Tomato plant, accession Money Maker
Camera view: vertical (180 deg); turntable rotation: 270 degrees
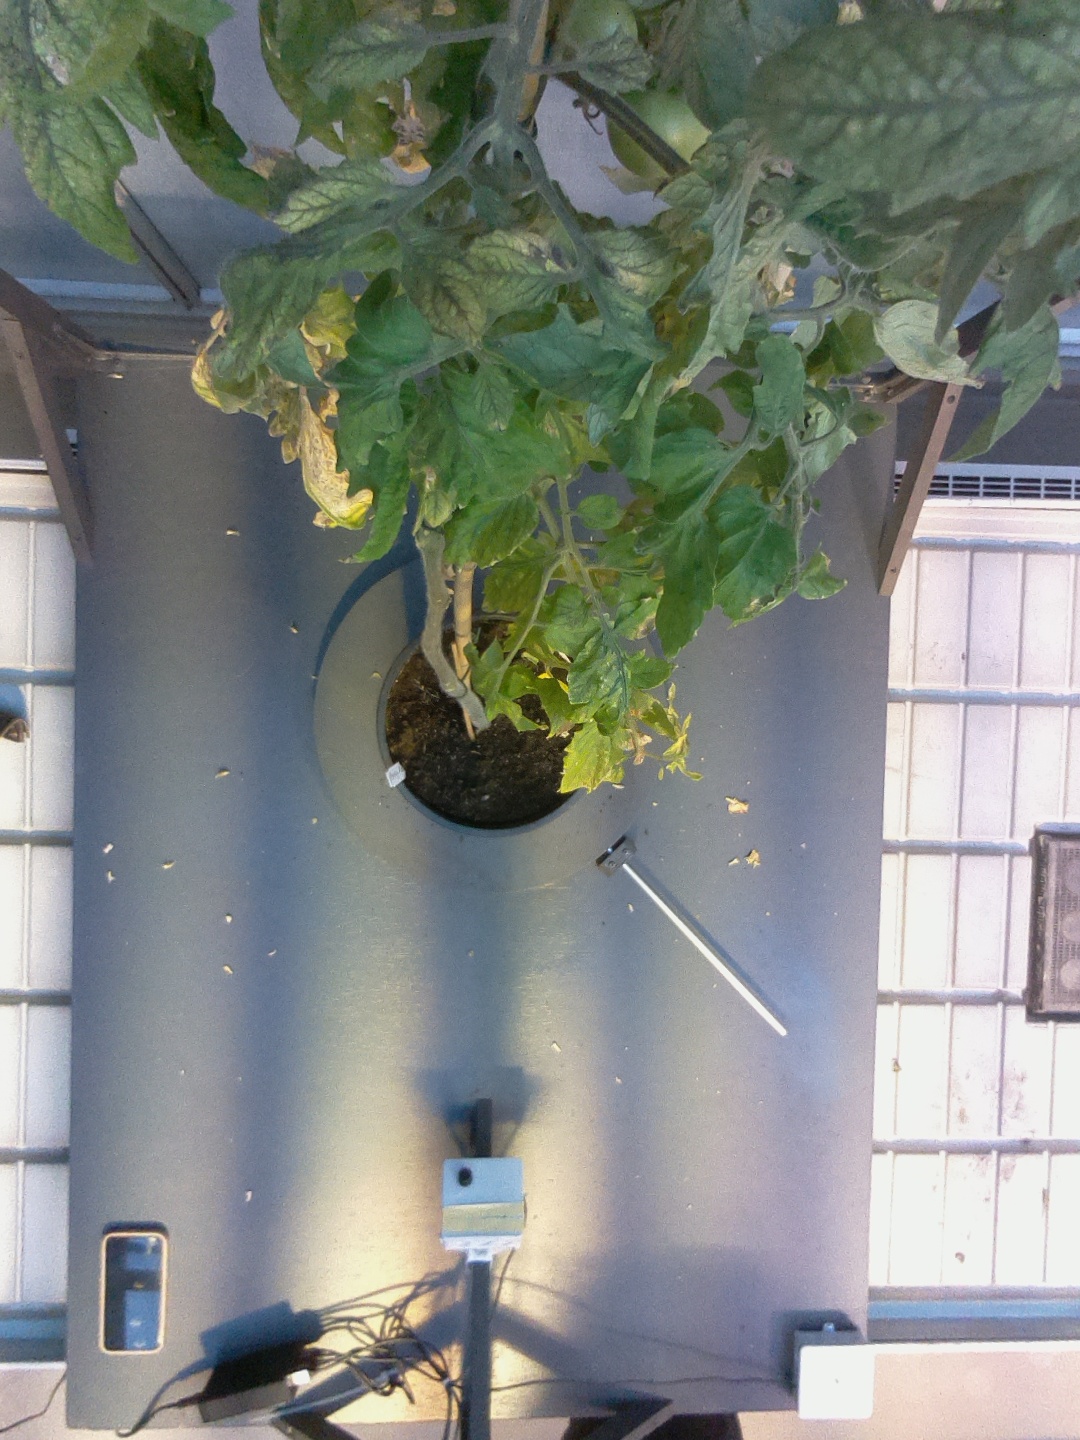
BBCH growth stage 84: 40%-50% of fruits show typical fully ripe color